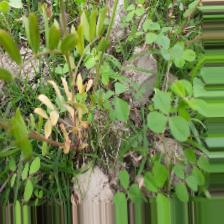
Label: Ascochyta blight